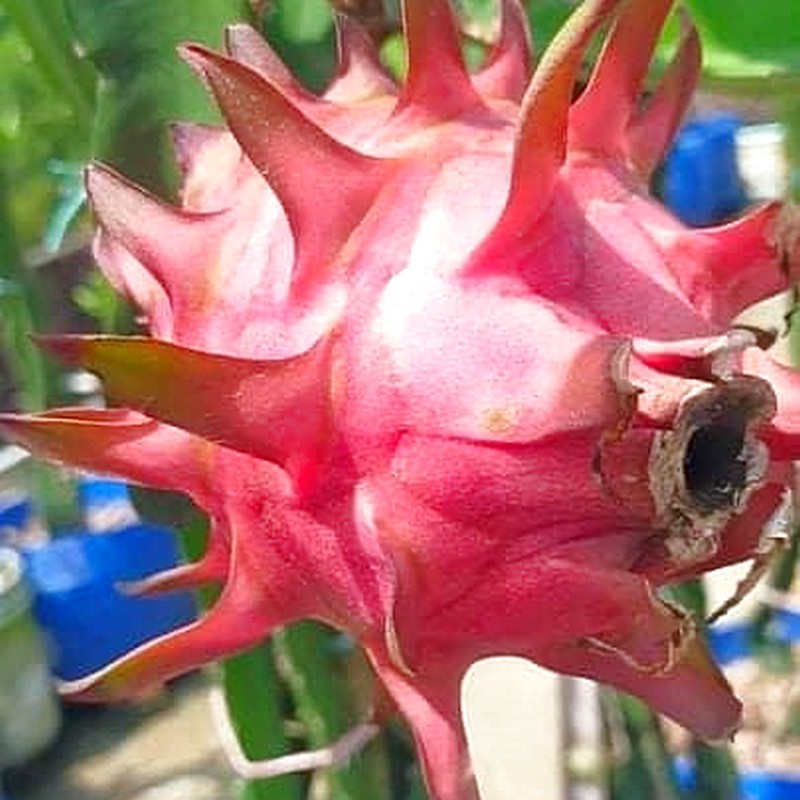
Label: Fresh Dragon Fruit